Vereshchagin

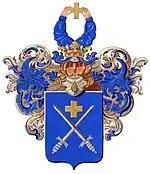
Coat of arms of the Vereshchagin noble family

Vereshchagin is a Russian masculine surname, its feminine counterpart is Vereshchagina. It was also a name of an old Russian Boyar family.